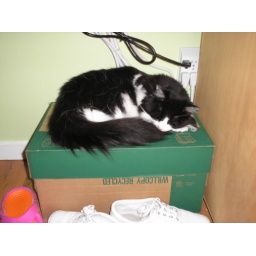
Why I keep a box under my desk 2